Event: Nepal Earthquake
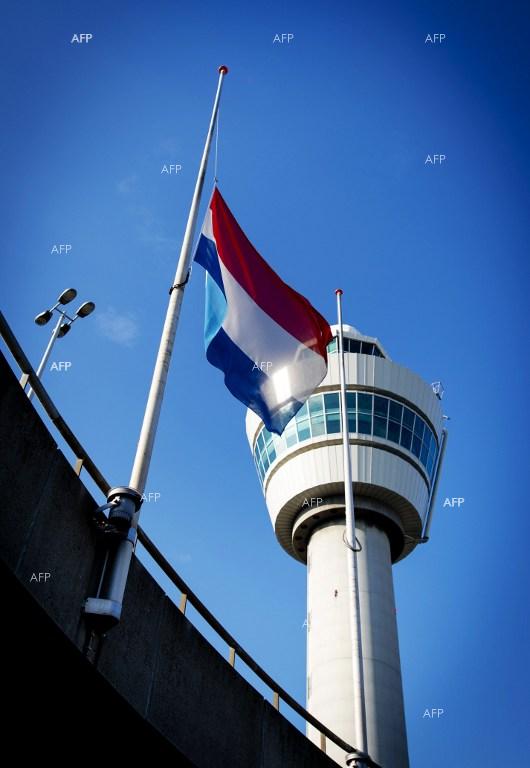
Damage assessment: no_damage